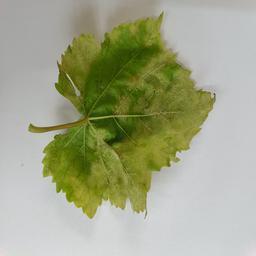
Label: Downy Mildew